Carmen

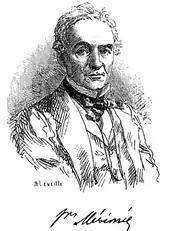
Prosper Mérimée, whose novella "Carmen" (1845) inspired the opera

In the Paris of the 1860s, despite being a laureate, Bizet struggled to get his stage works performed. The capital's two main state-funded opera houses—the Opéra and the Opéra-Comique—followed conservative repertoires that restricted opportunities for young native talent. Bizet's professional relationship with Léon Carvalho, manager of the independent Théâtre Lyrique company, enabled him to bring to the stage two full-scale operas, "Les pêcheurs de perles" (1863) and "La jolie fille de Perth" (1867), but neither enjoyed much public success.